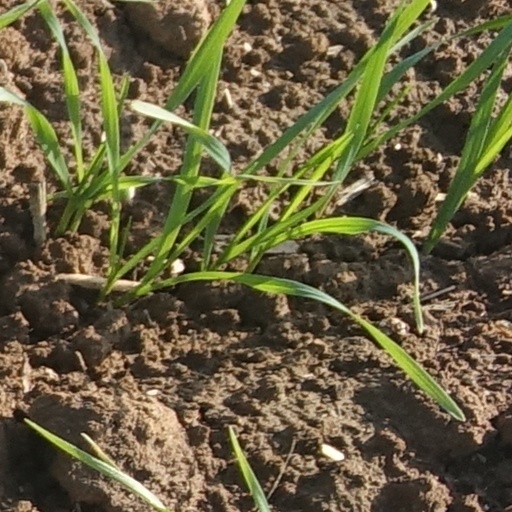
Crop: wheat